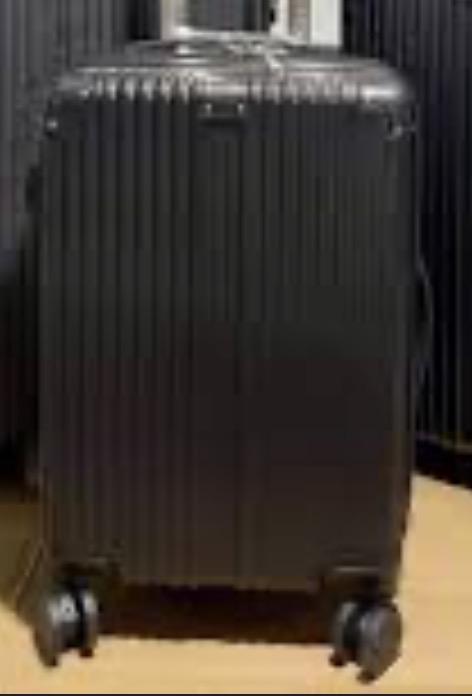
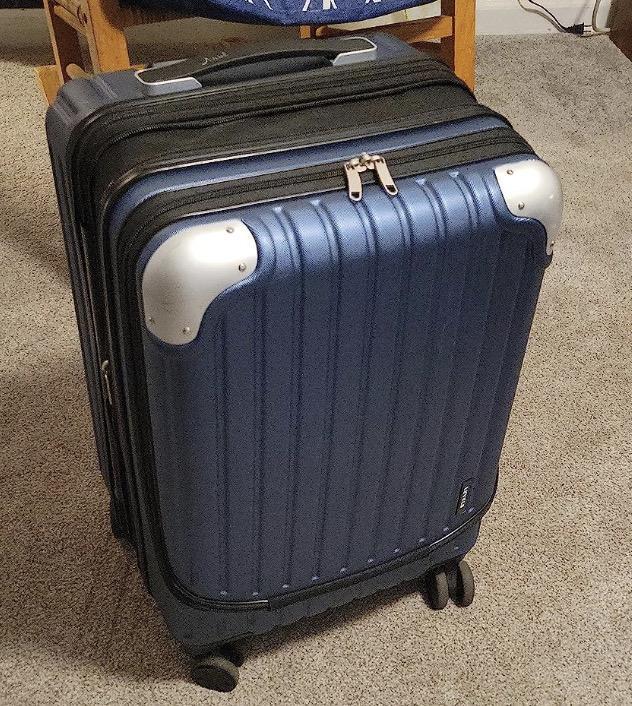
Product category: items_tea
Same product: no